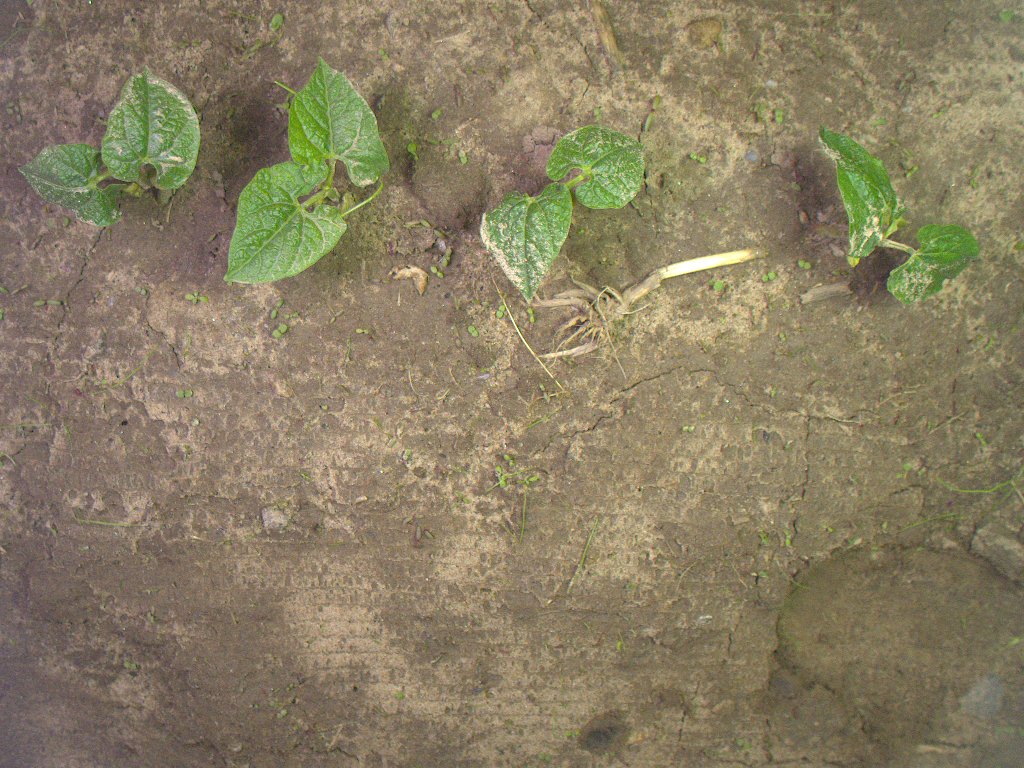
Crop: bean
Objects: bean, bean, bean, bean, stem_bean, stem_bean, stem_bean, stem_bean